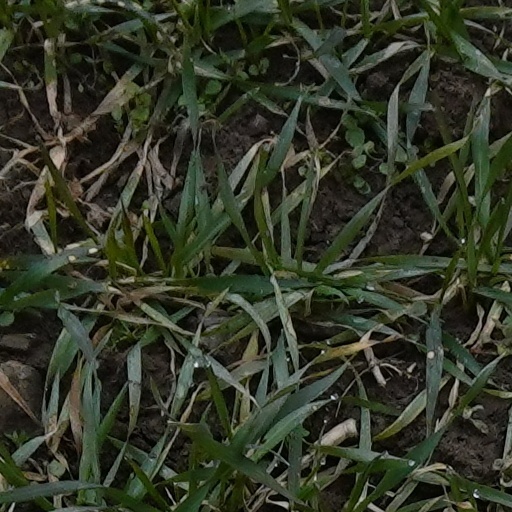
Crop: wheat